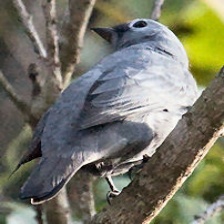
Species: GREY CUCKOOSHRIKE
Scientific name: CORACINA CAESIA